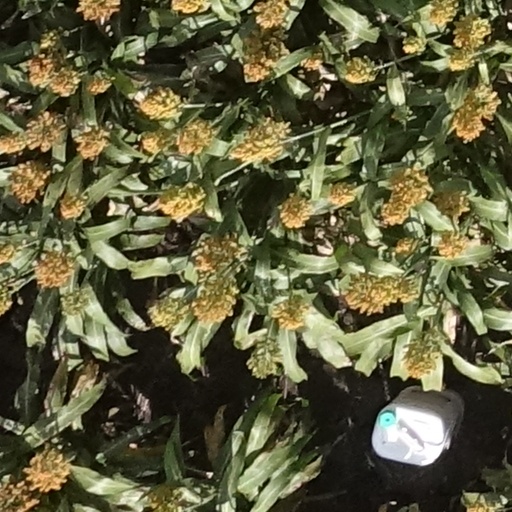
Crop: sorghum